La caza. Monteperdido

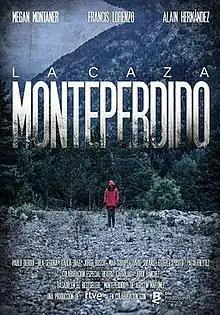

La caza. Monteperdido is a Spanish crime thriller limited television series starring Megan Montaner, Francis Lorenzo and Alain Hernández. A self-contained story, the plot concerns the disappearance of two girls in the Aragonese Pyrenees and the ensuing investigation carried out five years later by UCO agents as one of the girls appears. Produced by RTVE in collaboration with DLO Producciones, it aired on La 1 from March to May 2019. It spawned a sequel/second season, "La caza. Tramuntana".